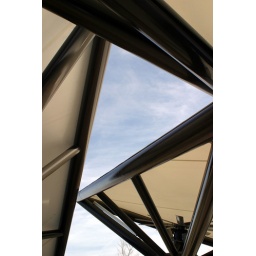
the roof of one of the restroom/ water fountain outposts in waterfront park.